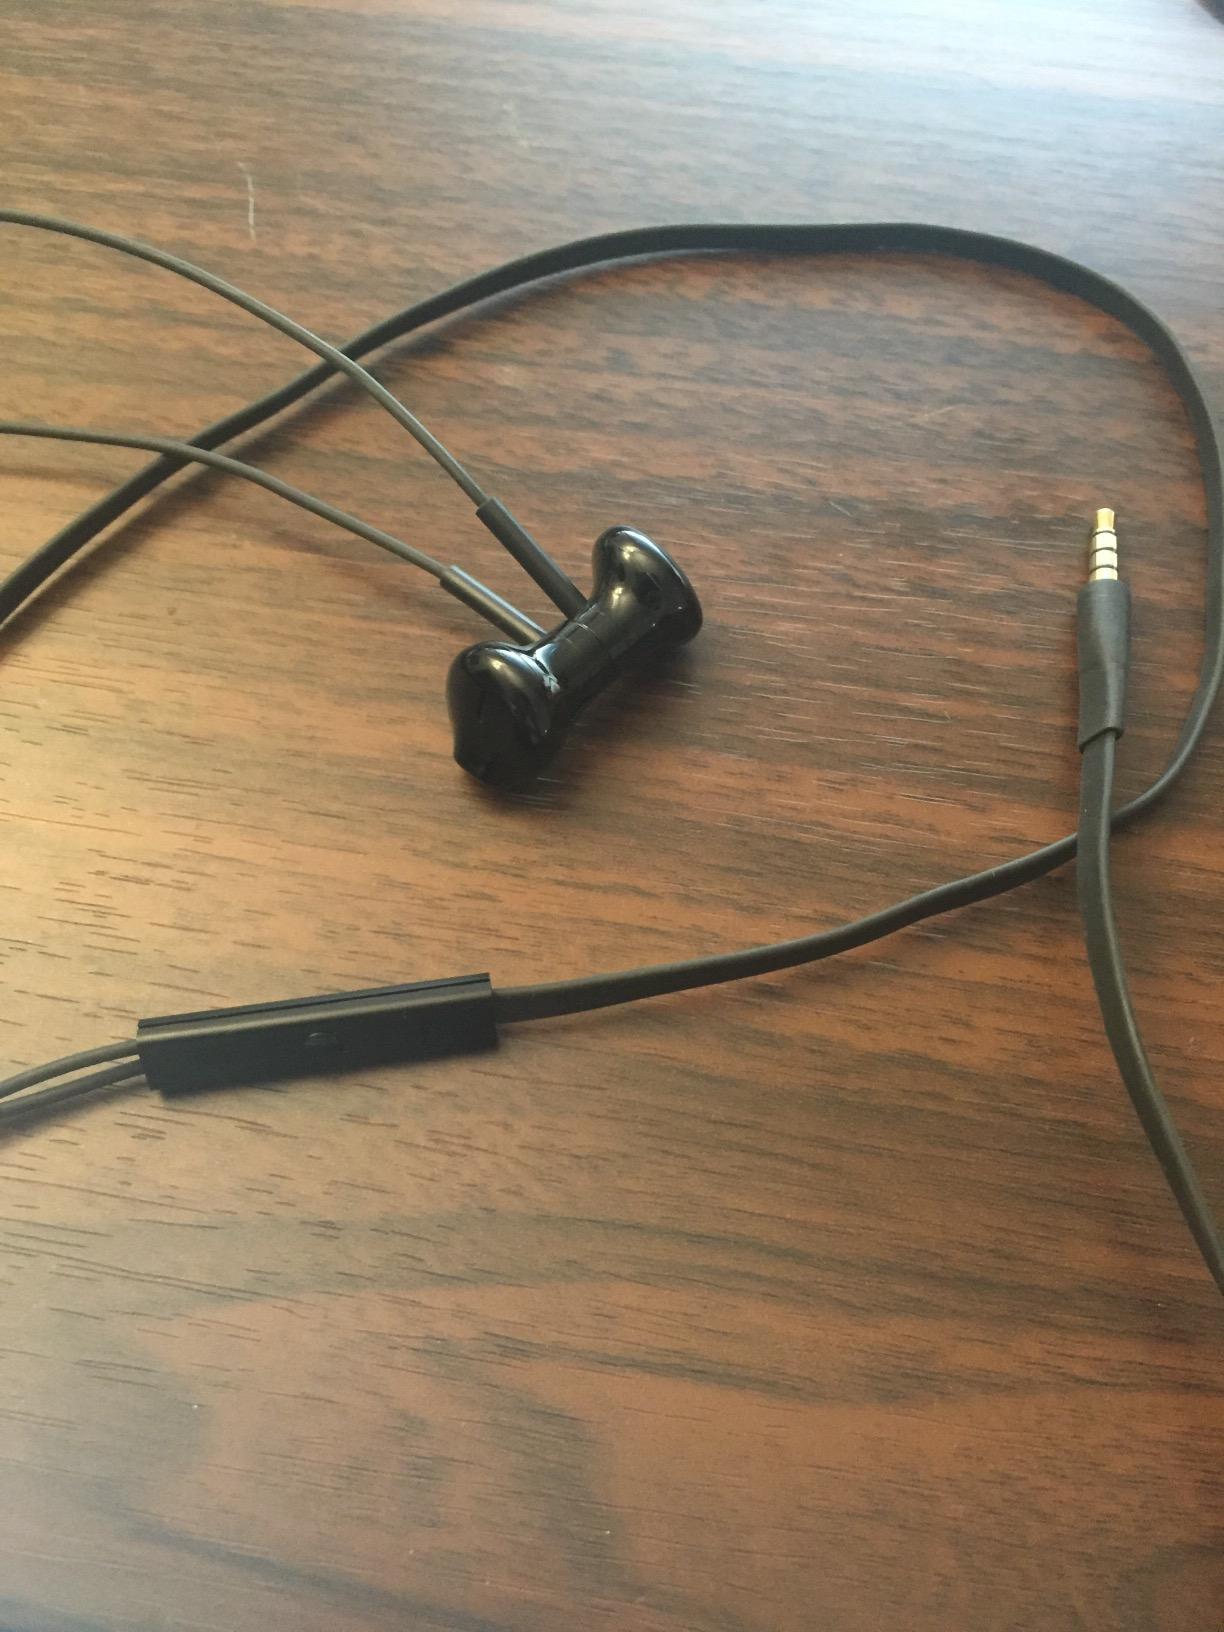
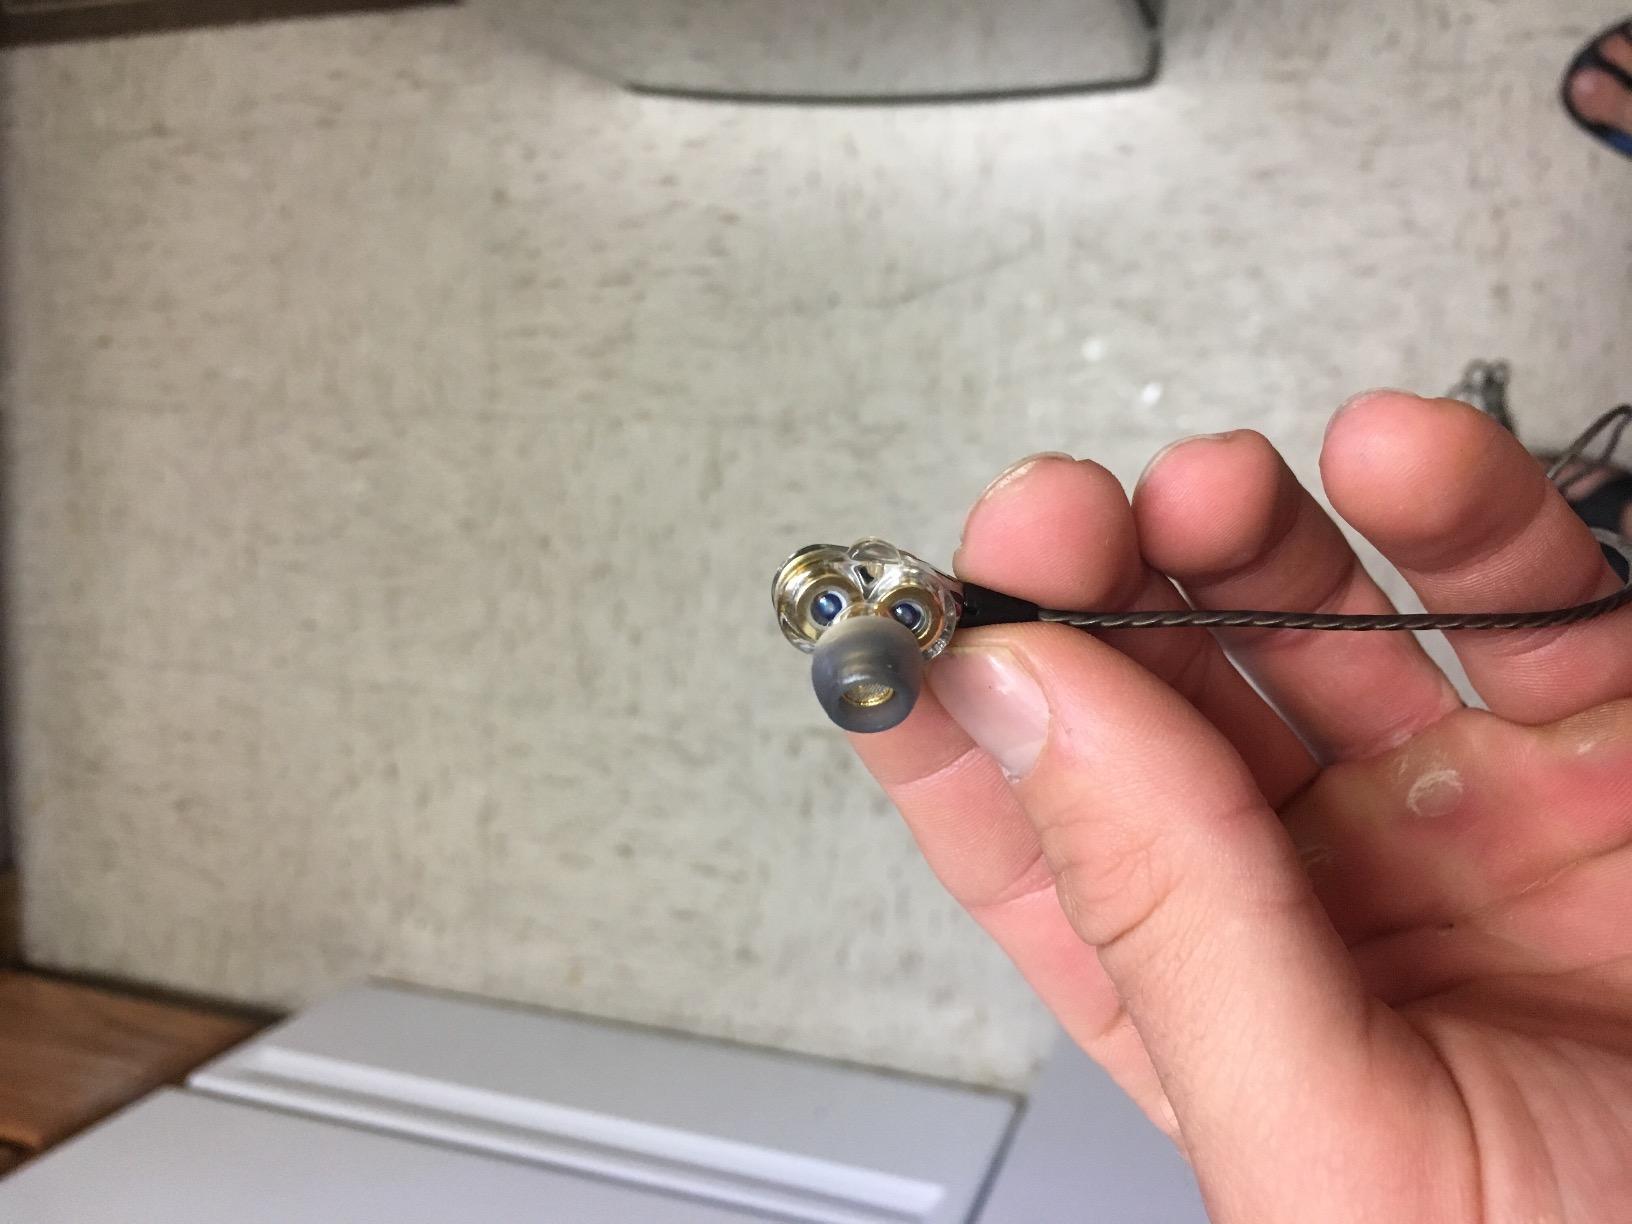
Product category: headphones
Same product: no